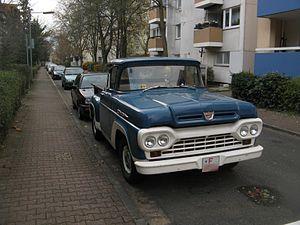
Le Ford F-Series est une gamme américaine de modèles de pick-up de la société Ford Motor Company, vendue pendant plus de cinq décennies. Le modèle le plus populaire de la F-Série est le F-150. Il est le véhicule le plus vendu dans le monde pendant 23 ans et le pick-up le plus vendu aux États-Unis et au Canada pendant 28 ans. Les analystes estiment que les seuls F-Series composent la moitié des bénéfices Ford ces dernières années.